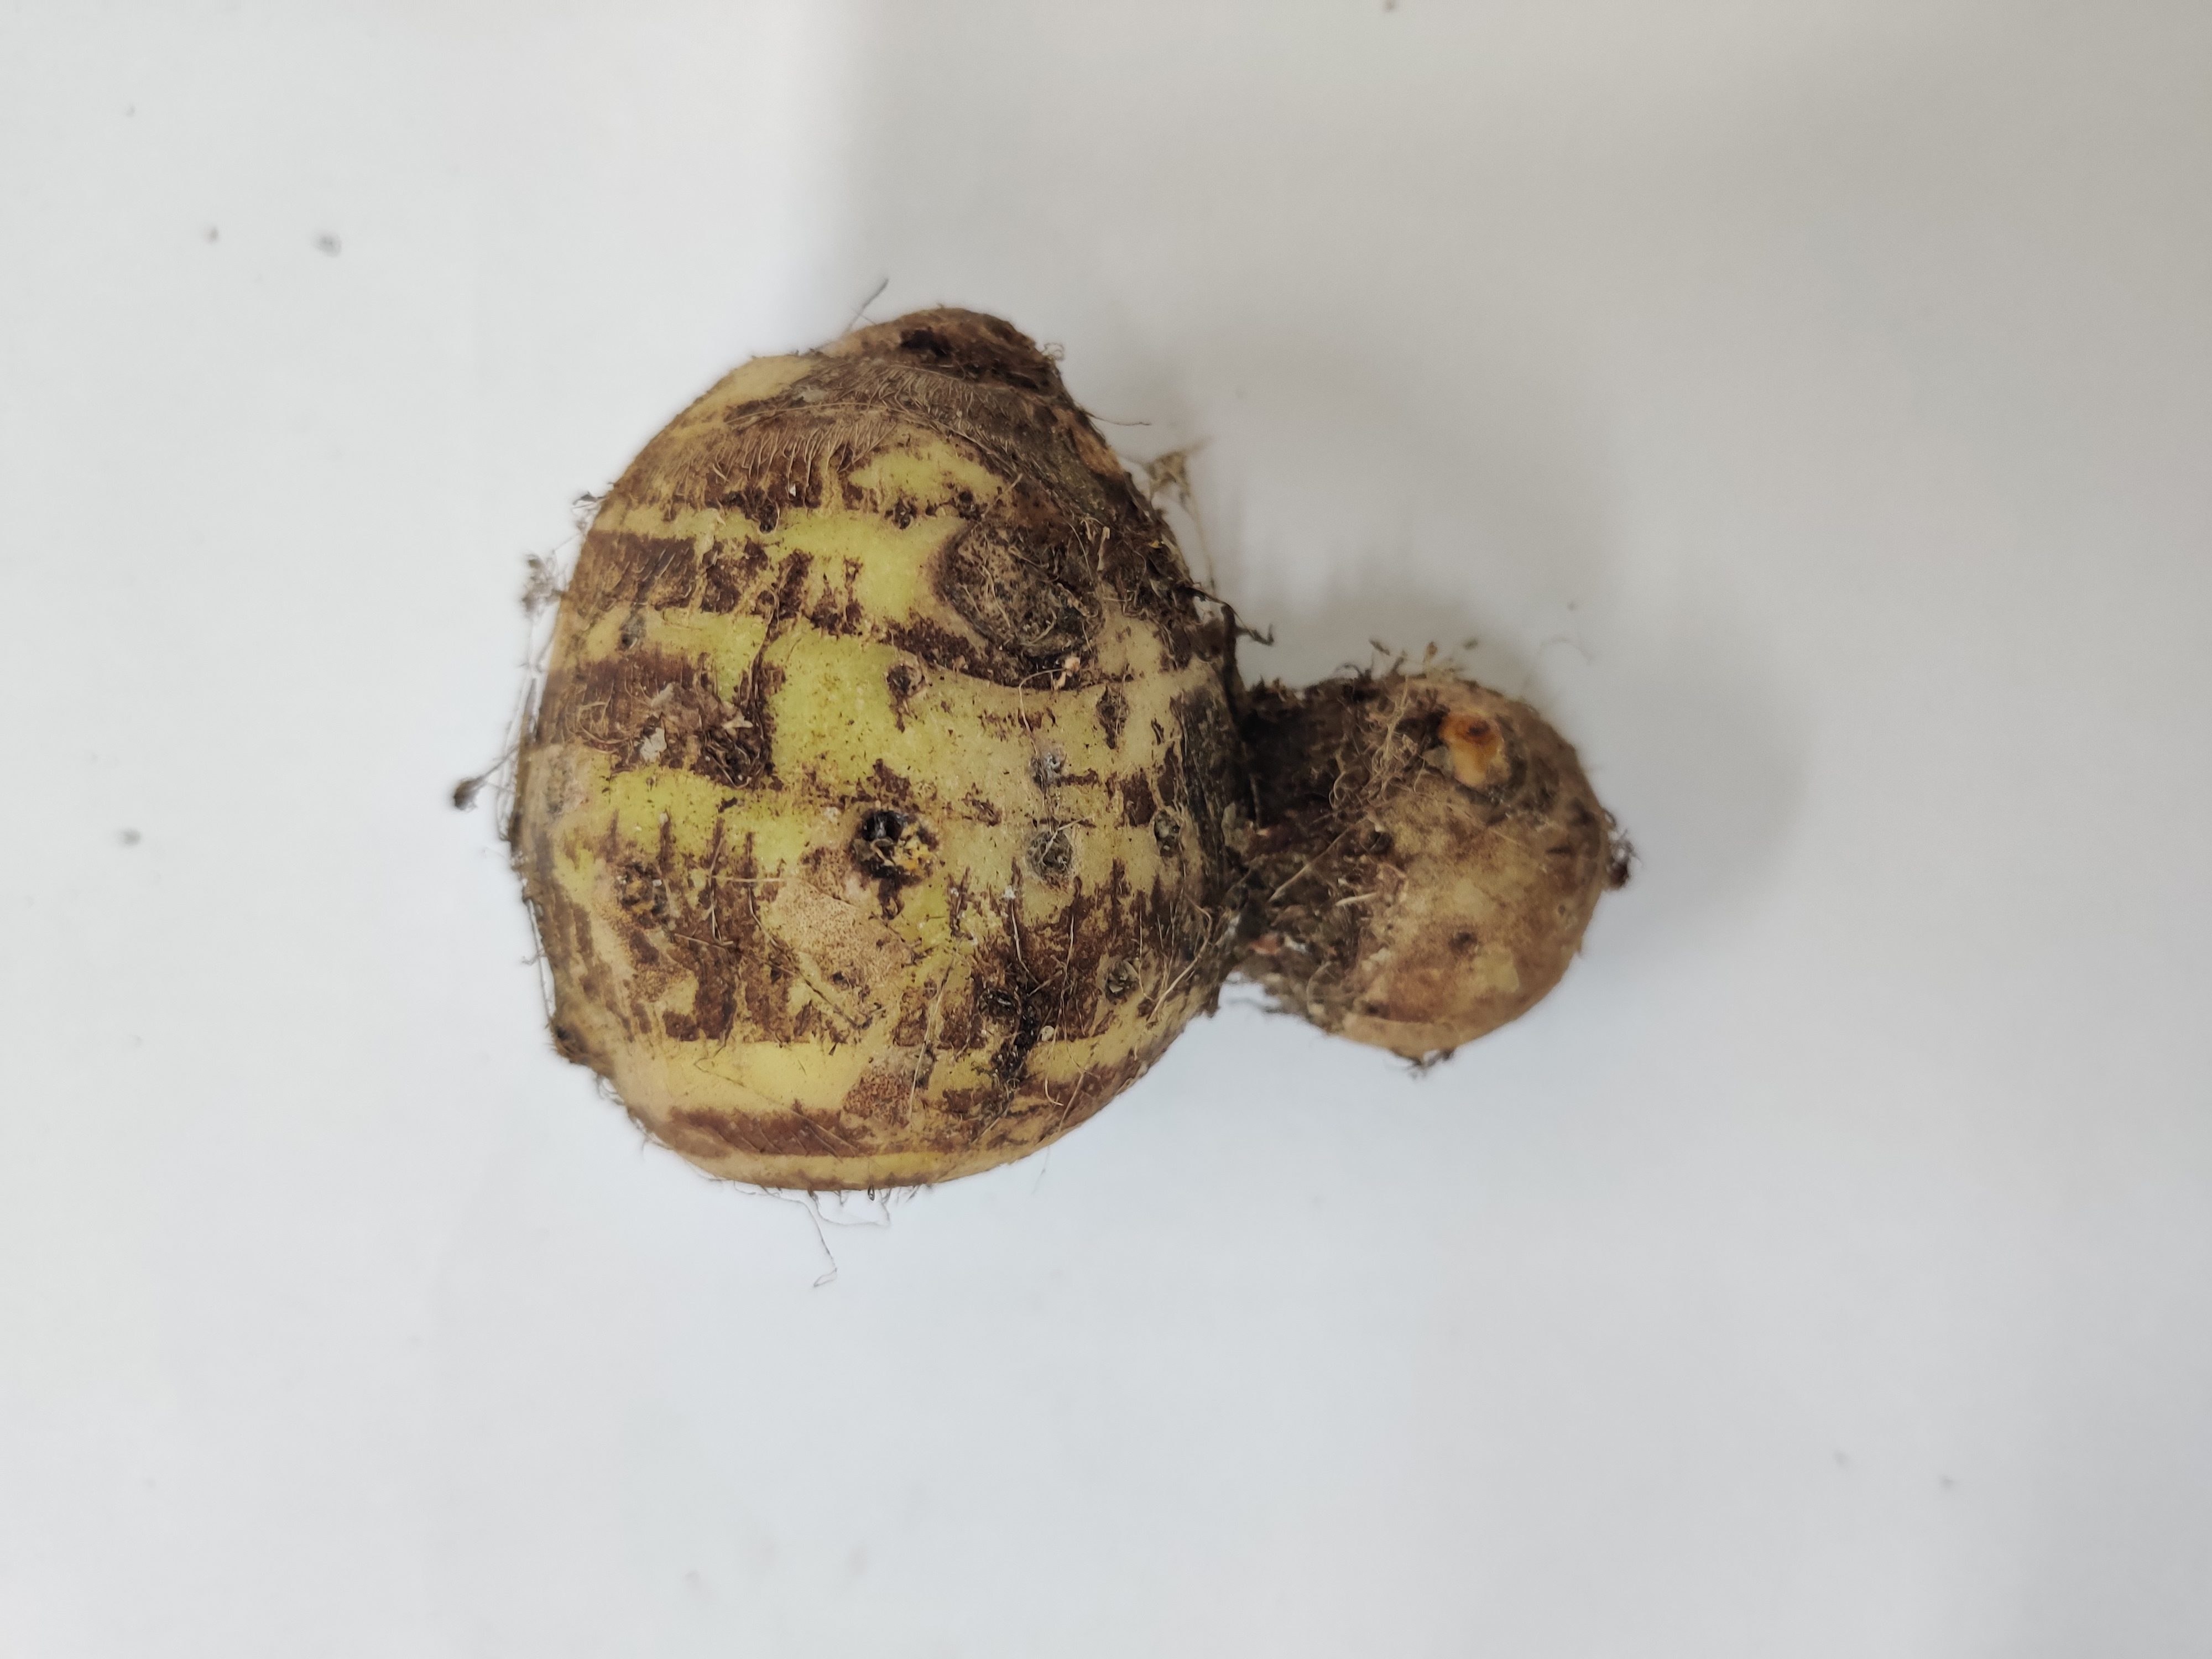
Crop: Taro root
Condition: Damaged